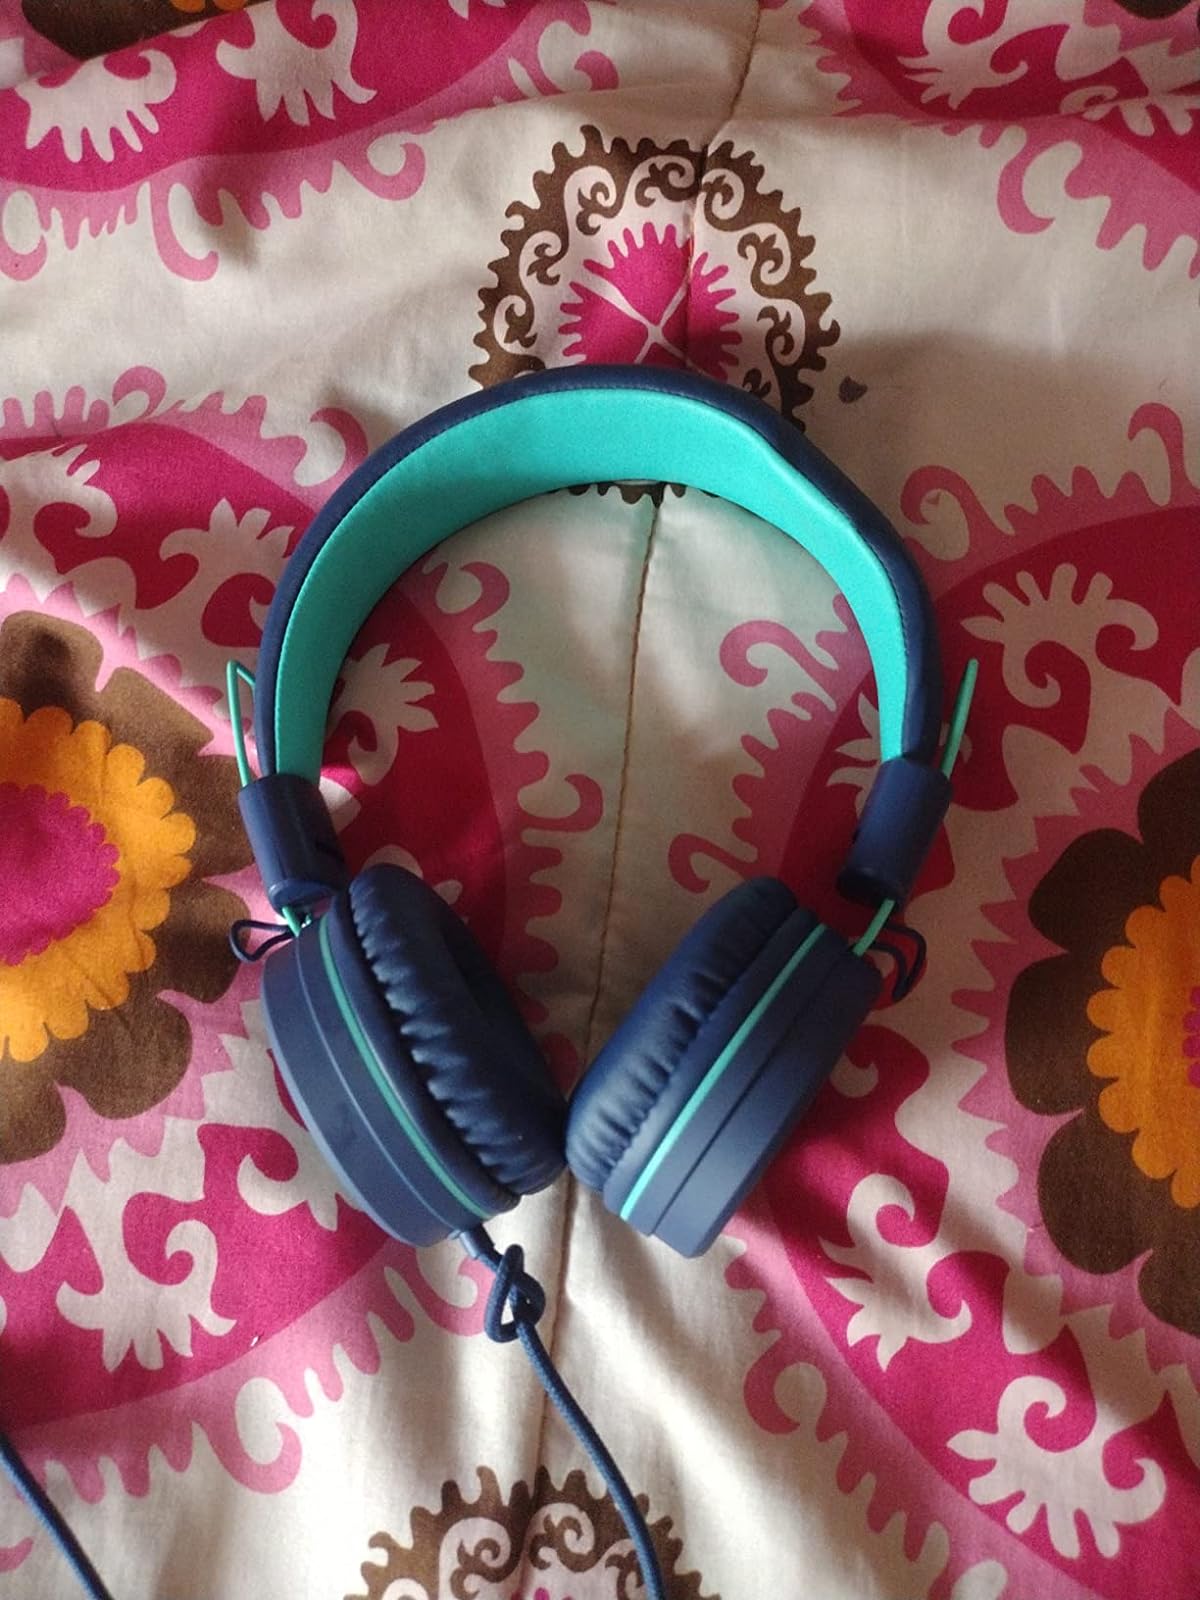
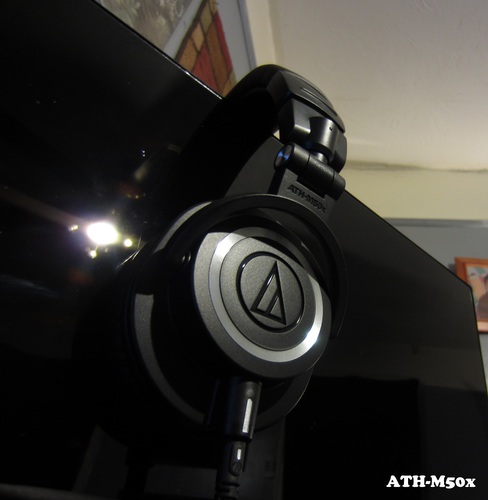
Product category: headphones
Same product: no